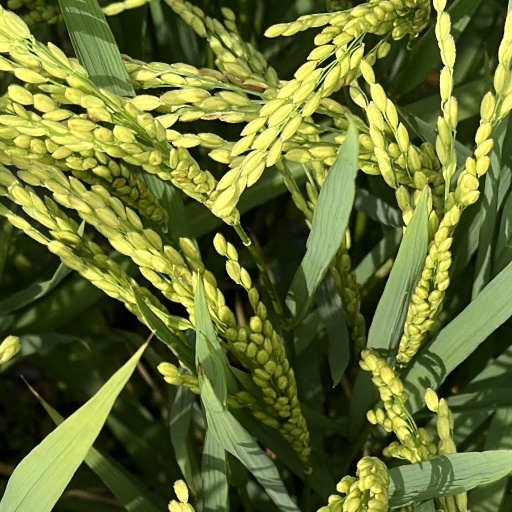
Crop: rice